Novo-Diveevo

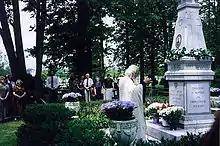
Monument to the Russian Liberation Army

The Convent is home to one of the largest Russian Orthodox Christian Cemeteries in the United States.